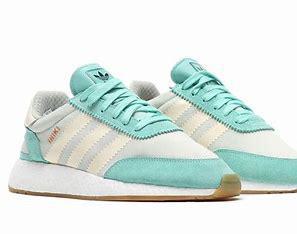
Brand: Adidas
Model: Iniki Runner